La Huerta, Parañaque

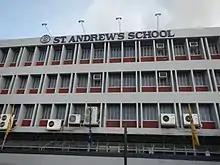
St. Andrew's School in La Huerta

La Huerta is home to the oldest school in Parañaque, St. Andrew's School established in 1917.